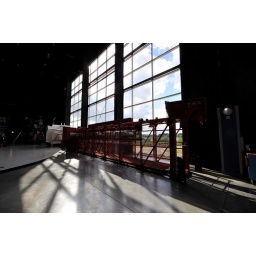
The gantry used by astronauts to cross from the launch tower into the Apollo capsule atop the Saturn V.